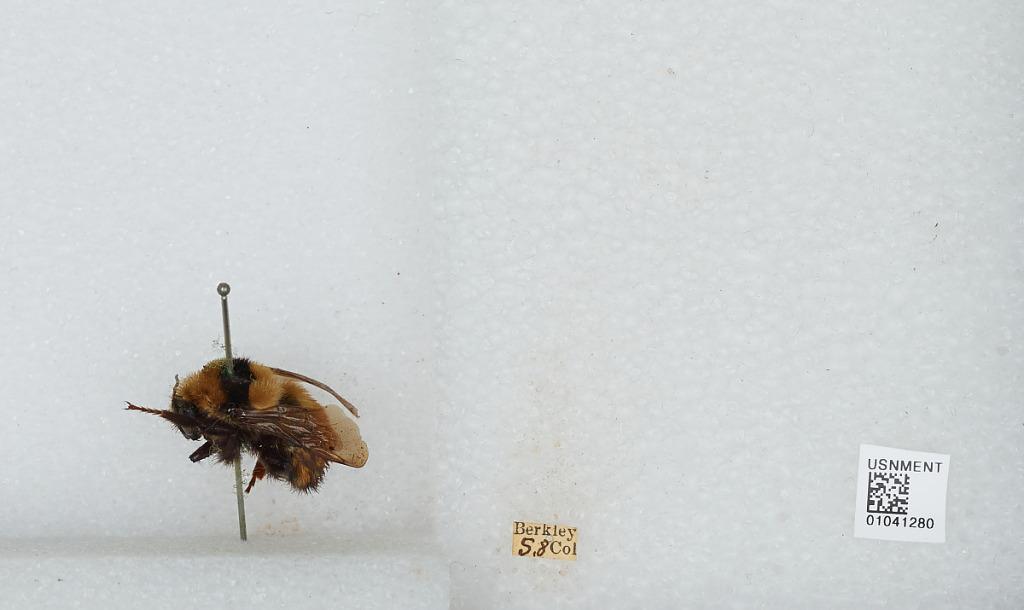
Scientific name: Bombus sp.
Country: United States
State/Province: Colorado
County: Adams
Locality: Berkley
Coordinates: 39.8044, -105.026